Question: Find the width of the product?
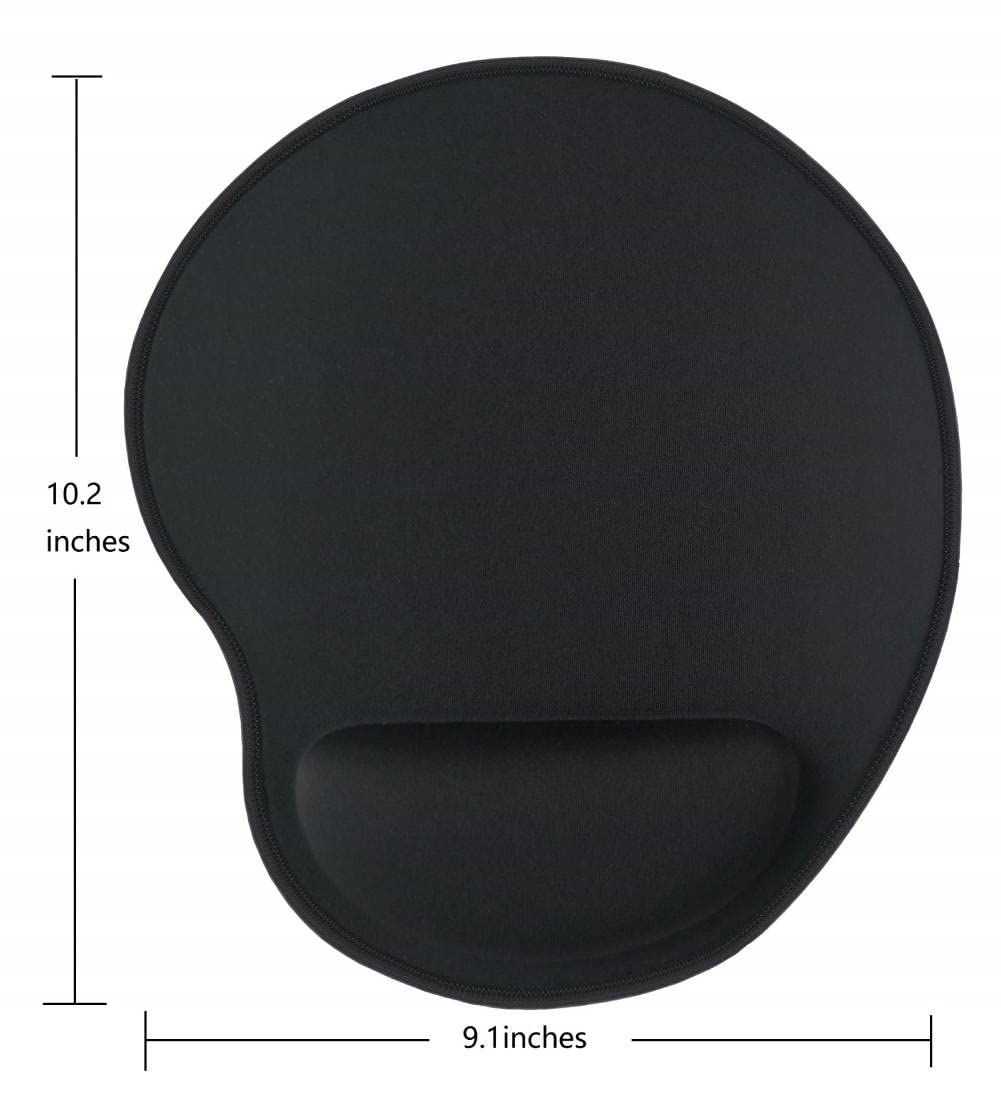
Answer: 9.1 inch